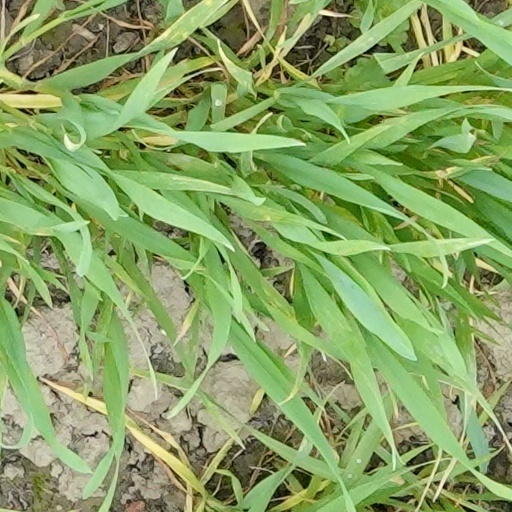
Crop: wheat